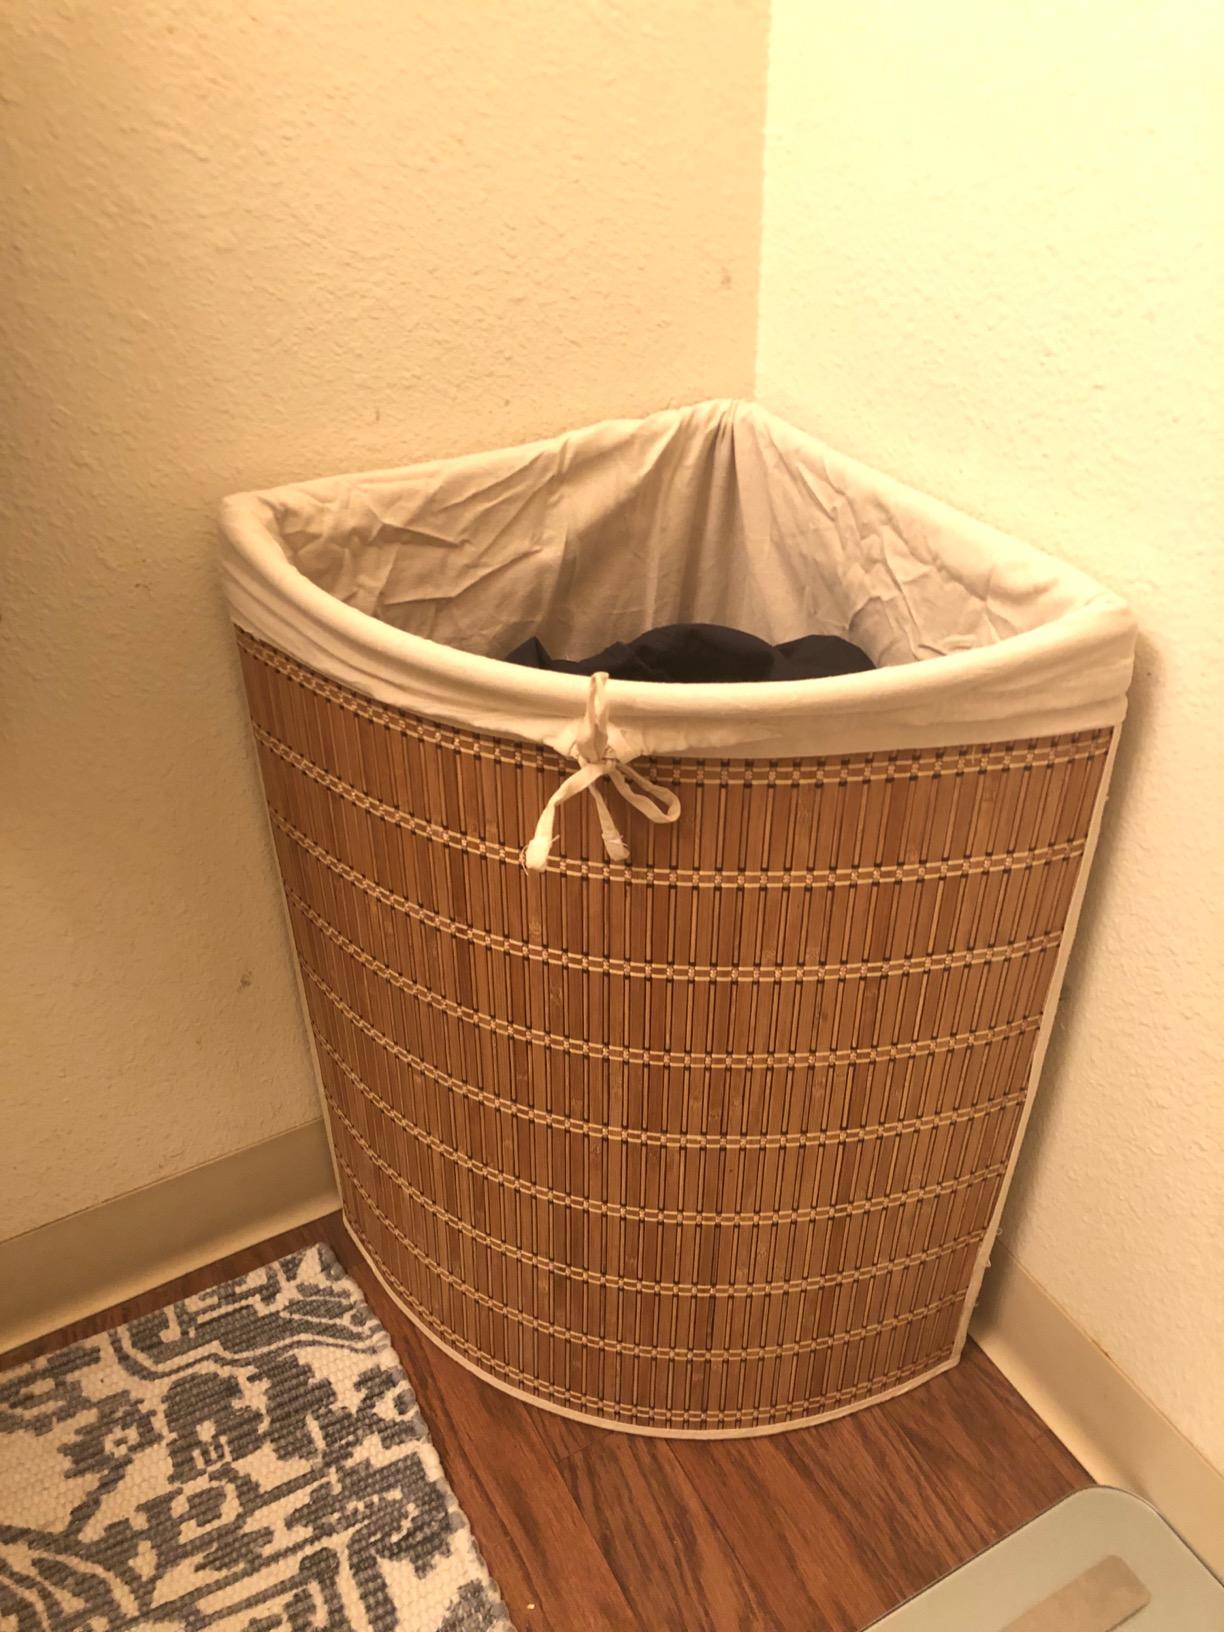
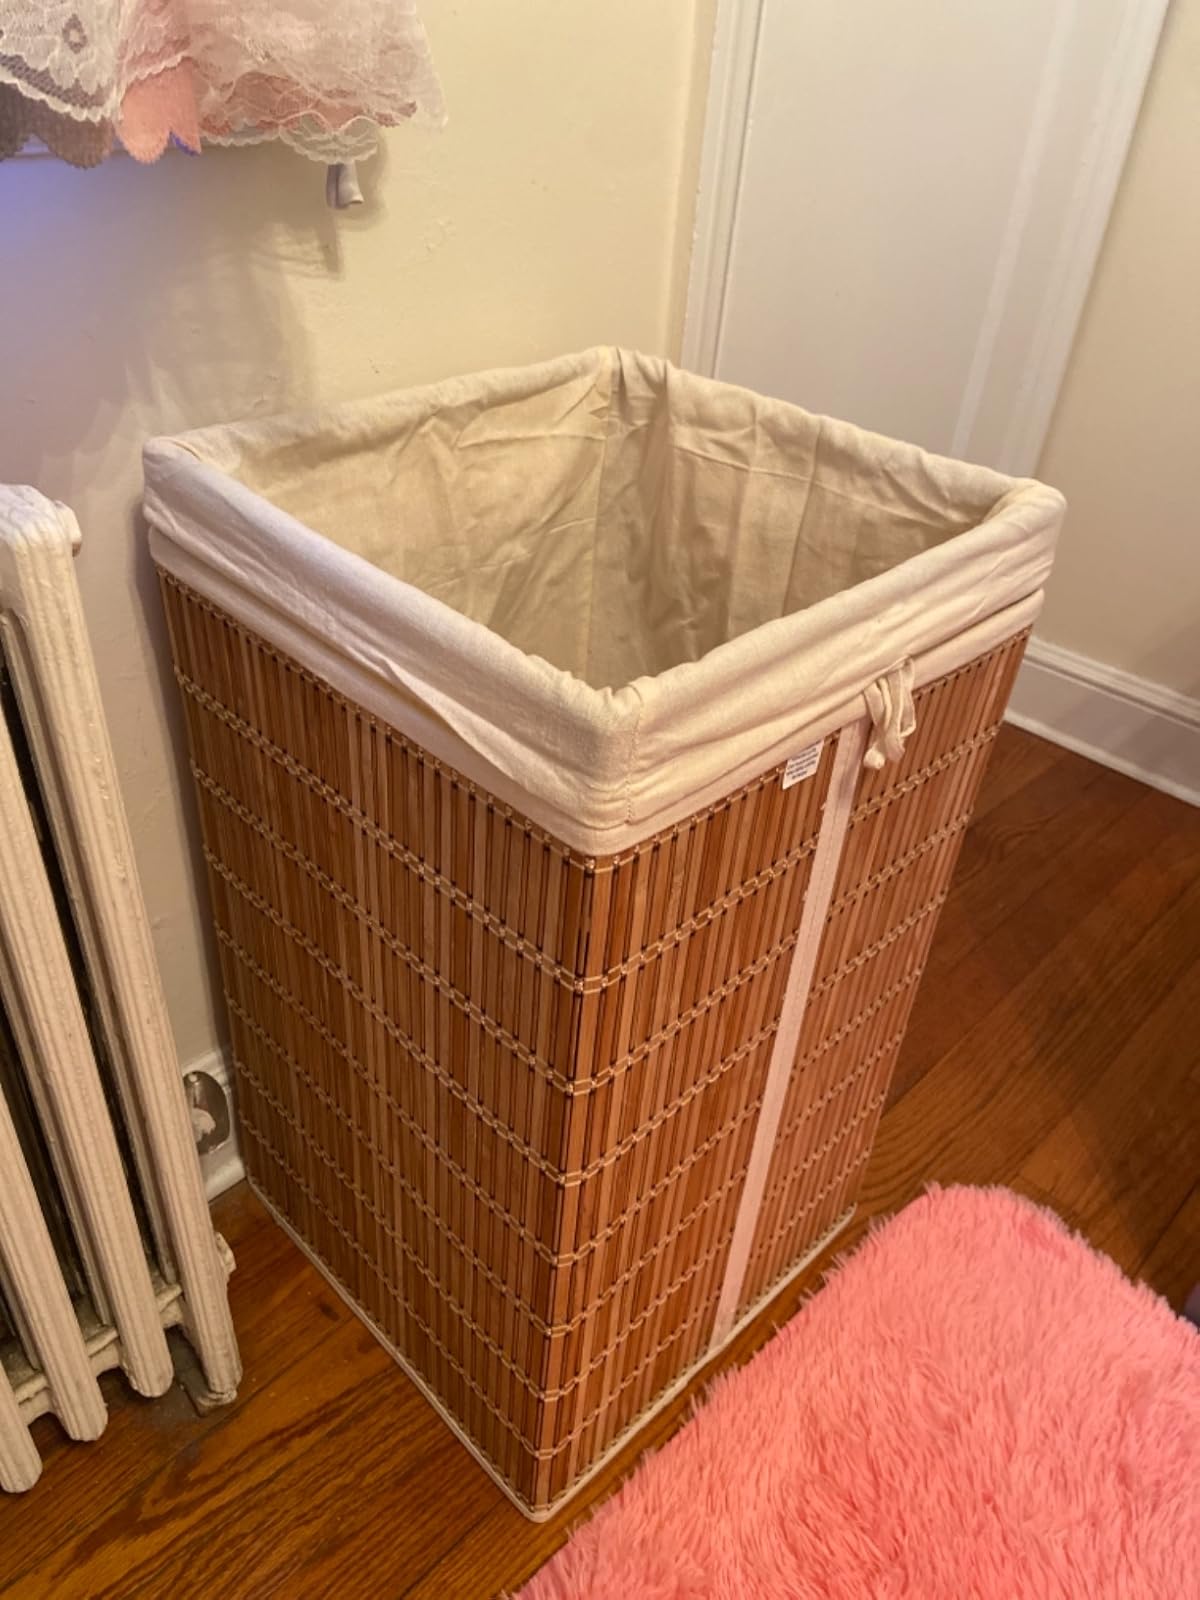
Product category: items_hamper
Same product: no